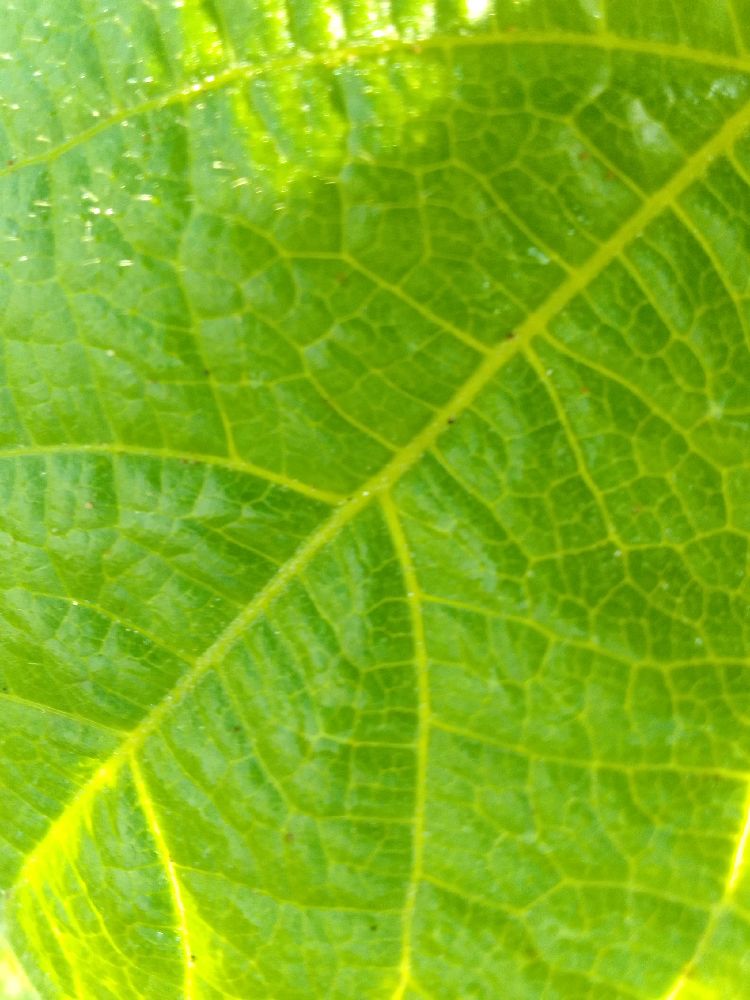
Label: healthy